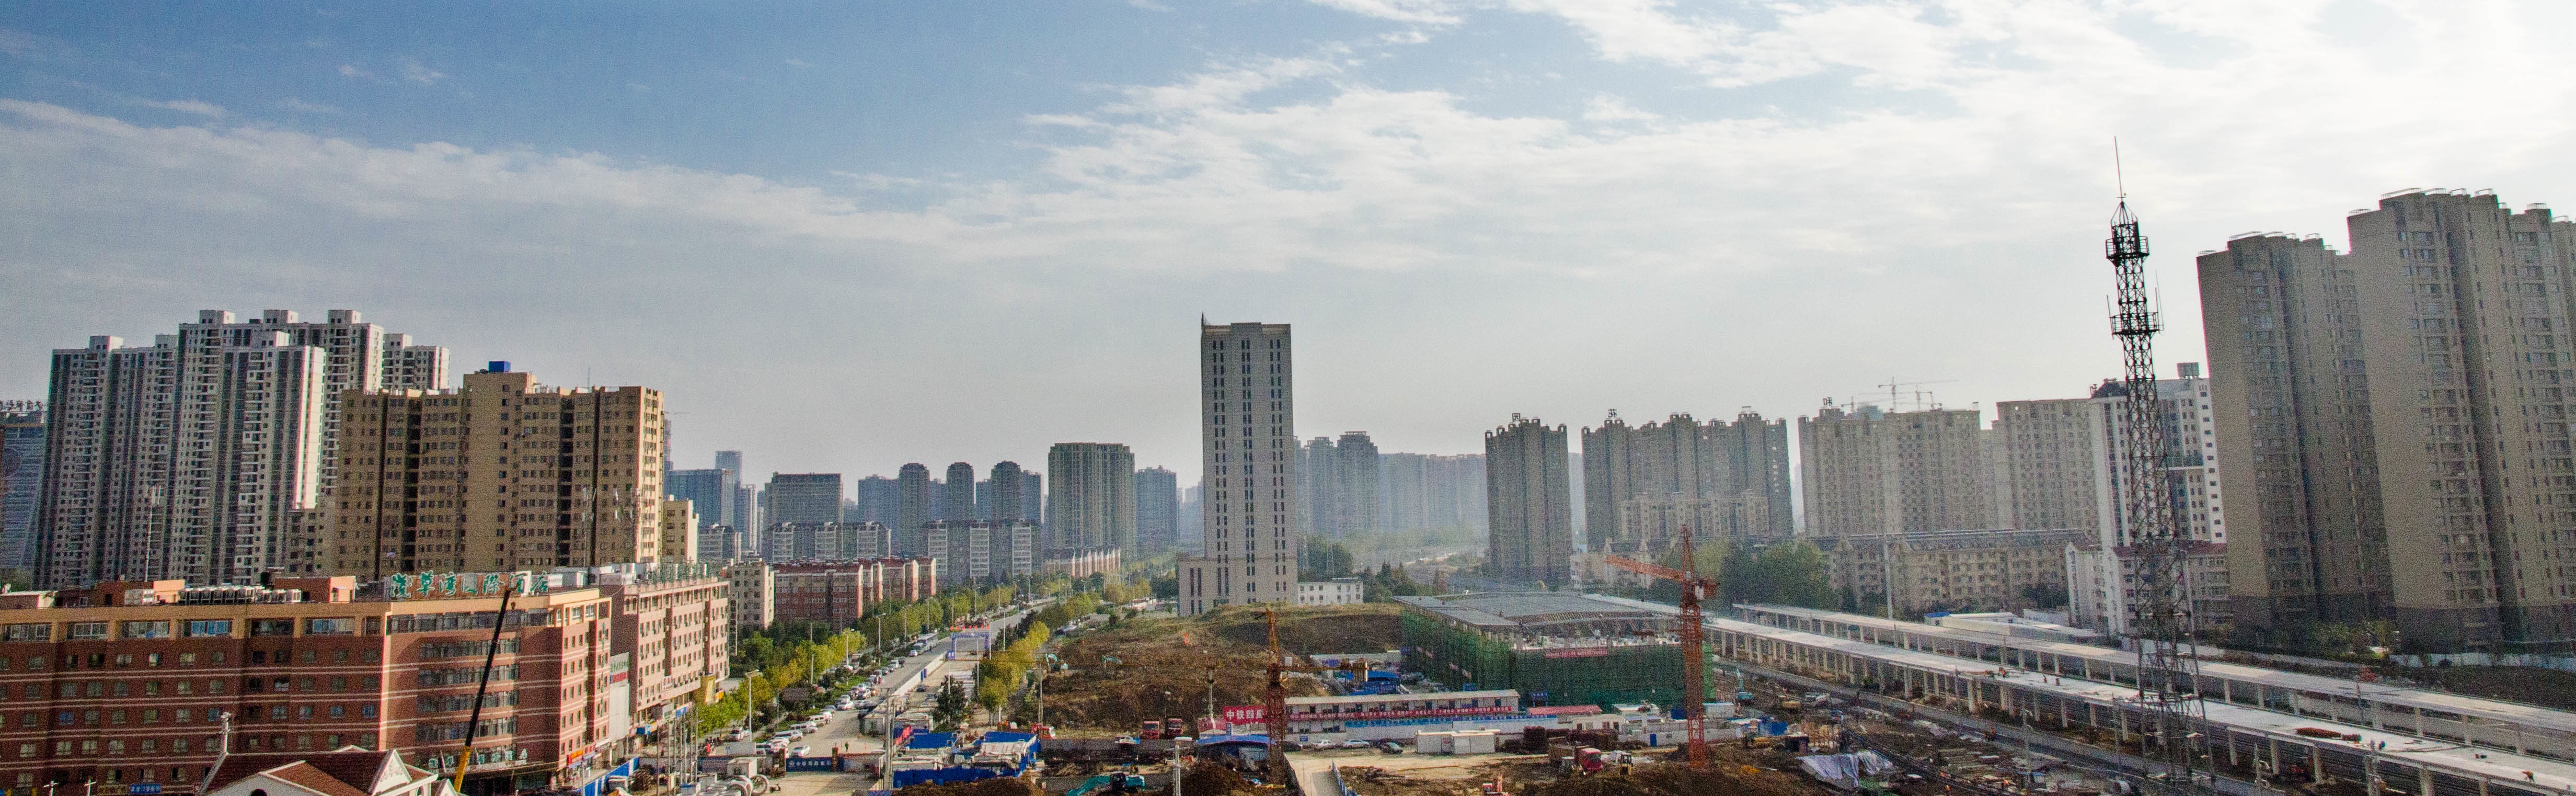
skyline, city, skyscraper, cityscape, panorama, downtown, landmark, waterway, tower block, metropolis, urban area, residential area, human settlement, metropolitan area